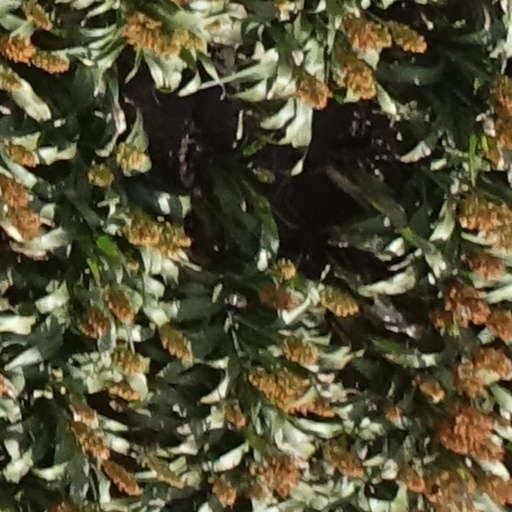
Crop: sorghum